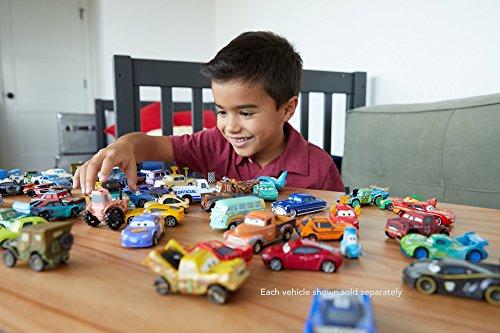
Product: Disney Pixar Cars Deluxe Van Scanlane
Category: Toys & Games | Play Vehicles | Toy Vehicles
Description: New 1:55 scale die-cast character vehicles from Disney/Pixar Cars 3.
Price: $8.40
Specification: ProductDimensions:2.6x6.5x8.5inches|ItemWeight:4.6ounces|ShippingWeight:9.8ounces(Viewshippingratesandpolicies)|DomesticShipping:ItemcanbeshippedwithinU.S.|InternationalShipping:ThisitemcanbeshippedtoselectcountriesoutsideoftheU.S.LearnMore|ASIN:B0751HLNFS|Itemmodelnumber:DXV95|Manufacturerrecommendedage:36months-7years